Dupont Plaza Hotel arson

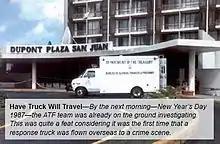
The ATF brought an investigation truck by air to the scene

After flashing over in the ballroom (which witnesses confused with an explosion), the hot gases swept up the grand staircase into the lobby of the hotel. From there, the fire was drawn through the open doors of the casino by the smoke-eaters (devices in the ceiling that sucked the smoke from cigarettes out of the room) present throughout the casino. With more than 150 guests estimated to be in the casino when the fire started, most of the deaths occurred in that area. Several months before the fire, hotel management had the emergency exit doors locked to prevent theft, and the only other way out was through a pair of inward-opening doors. Some people pressed against the doors to no avail. Others leaped from the second-story casino through plate-glass windows to the pool deck below; many were injured. Others died of smoke inhalation on upper floors of the casino. Still others were killed as they rode the elevators to the lobby, only to discover their path blocked by the fire when the doors opened.